Masham

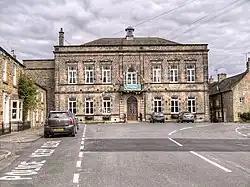
Masham Town Hall

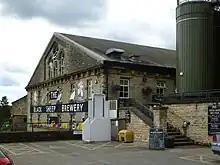
Black Sheep Brewery

The Romans had a presence here, but the first permanent settlers were the Angles. Around 900 AD the Vikings invaded, burning and laying waste to the church. They also introduced sheep farming, for which the town is still known.